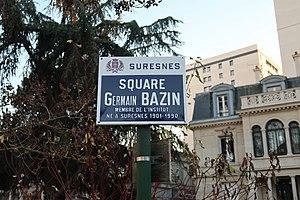
Plaque du square Germain Bazin à Suresnes (Hauts-de-Seine).
Germain Bazin, né le 24 septembre 1901 à Suresnes et mort le 2 mai 1990 à Paris, est un conservateur de musée, écrivain et historien de l'art français.